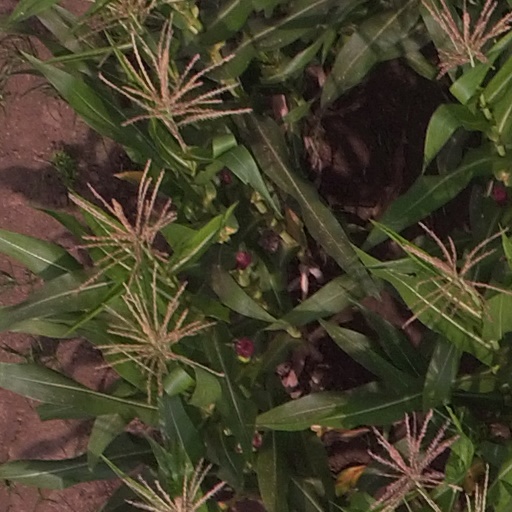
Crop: maize; corn